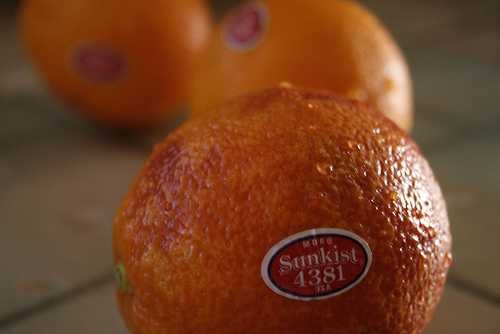
Label: Orange